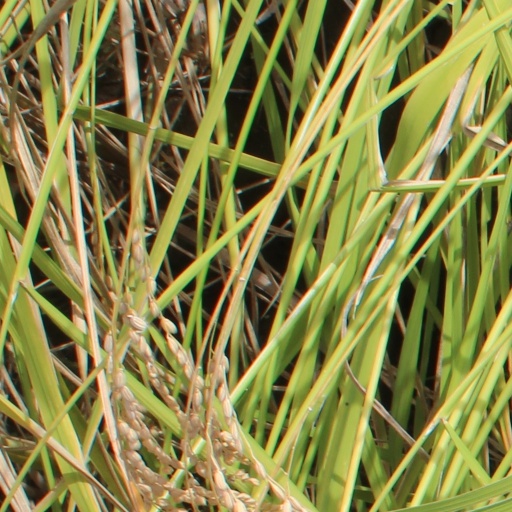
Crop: rice